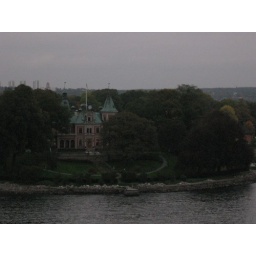
the castle by the river